Taiwan Strait

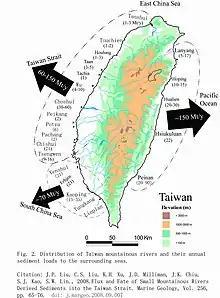
Distributions of rivers in Taiwan and their annual sediment loads

The Taiwan Strait is the body of water separating Fujian Province from Taiwan Island. The international agreement does not define the Taiwan Strait but places its waters within the South China Sea, whose northern limit runs from Cape Fugui (the northernmost point on Taiwan Island; Fukikaku) to Niushan Island to the southernmost point of Pingtan Island and thence westward along the parallel N. to the coast of Fujian Province. The draft for a new edition of the IHO's "Limits of Oceans and Seas" does precisely define the Taiwan Strait, classifying it as part of the North Pacific Ocean. It makes the Taiwan Strait a body of water "between" the East and South China Seas and delimits it: